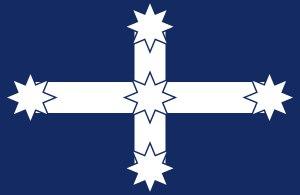
Le drapeau d'Eureka a été le drapeau de combat utilisé à la palissade d'Eureka, une révolte de mineurs en 1854 à Ballarat, dans l'État de Victoria en Australie.
Le débat sur le drapeau de l'Australie est un débat sur l'éventualité d'un changement du drapeau australien pour en faire retirer l'Union Flag, symbole du Royaume-Uni, du coin supérieur gauche de celui-ci, en parallèle avec un sentiment d'autonomie de plus en plus grandissant en Australie, le républicanisme australien.